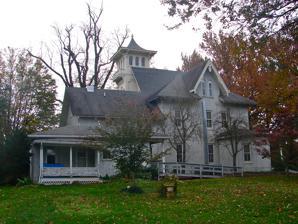
Building: Slifer House
Country: United States of America
Year built: 1861
Historic house in Pennsylvania, United States United States historic place Slifer House U.S. National Register of Historic Places Slifer House, October 2011 Show map of Pennsylvania Show map of the United States Location North of Lewisburg off U.S. Route 15 on Pennsylvania Route 59024, Kelly Township, Pennsylvania Coordinates 40°58′33″N 76°52′59″W / 40.97583°N 76.88306°W / 40.97583; -76.88306 Area less than one acre Built 1861 (164 years ago) ( 1861 ) Architect Samuel Sloan Architectural style Victorian NRHP reference No. 75001668 Added to NRHP June 18, 1975 Slifer House , also known as the Administration Building-Evangelical Home , is a historic home that is located in Kelly Township , Pennsylvania , United States. It was listed on the National Register of Historic Places in 1975. History and architectural features Designed by noted Philadelphia architect Samuel Sloan , this historic structure was built in 1861 as a country home for Lewisburg merchant Eli Slifer (1818–1888). It has a 2 + 1 ⁄ 2 -story, brick, square main section, with two rectangular rear wings. The main section has a hipped roof with cross gables and was designed in a Victorian style. It features wraparound and two-story porches and a four-story square tower, and has housed elder care facilities since 1916, when it was purchased by the Evangelical Association. This house was listed on the National Register of Historic Places in 1975, and is now owned by Albright Care Services, which operated it as a Victorian-era historic house museum until the museum's closure in 2022. It featured artifacts from its use over the years as a home for seniors, orphanage and community hospital. References